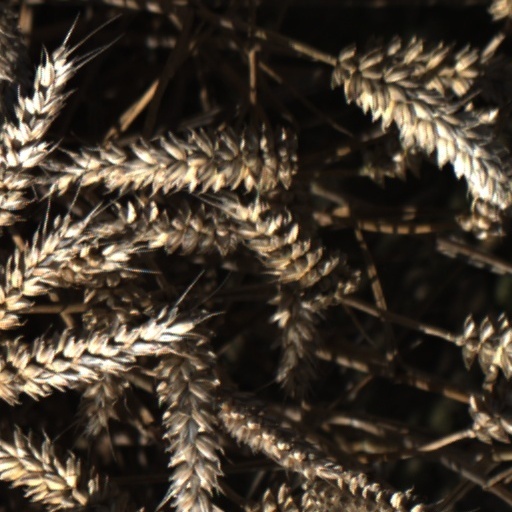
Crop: wheat